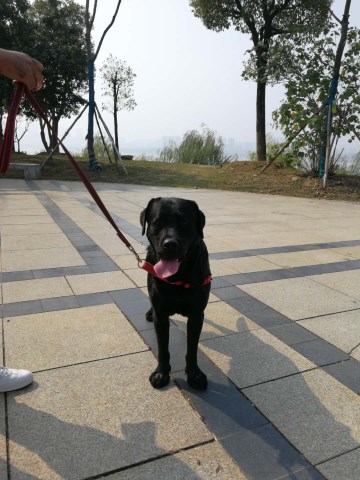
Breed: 3580-n000122-Labrador_retriever